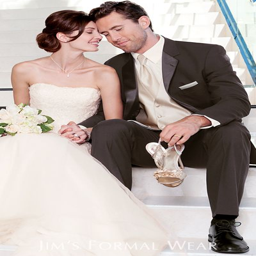
a deep brown can be a great color for a fall wedding !